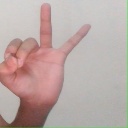
अक्षर: ण